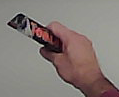
Product: toblerone_black